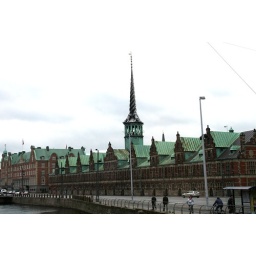
This is such an interesting building. Unfortunately, the photos are taken through a bus window in the rain.